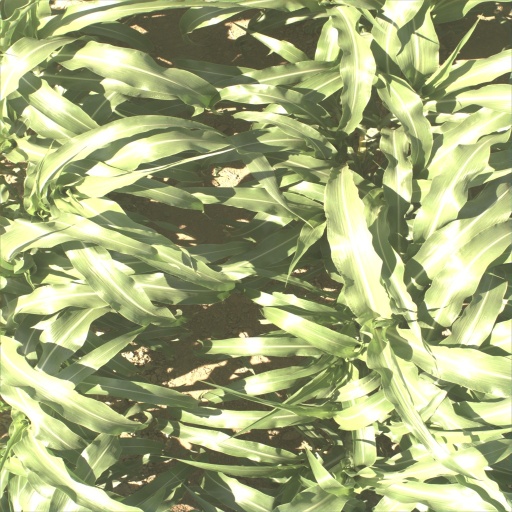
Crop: sorghum